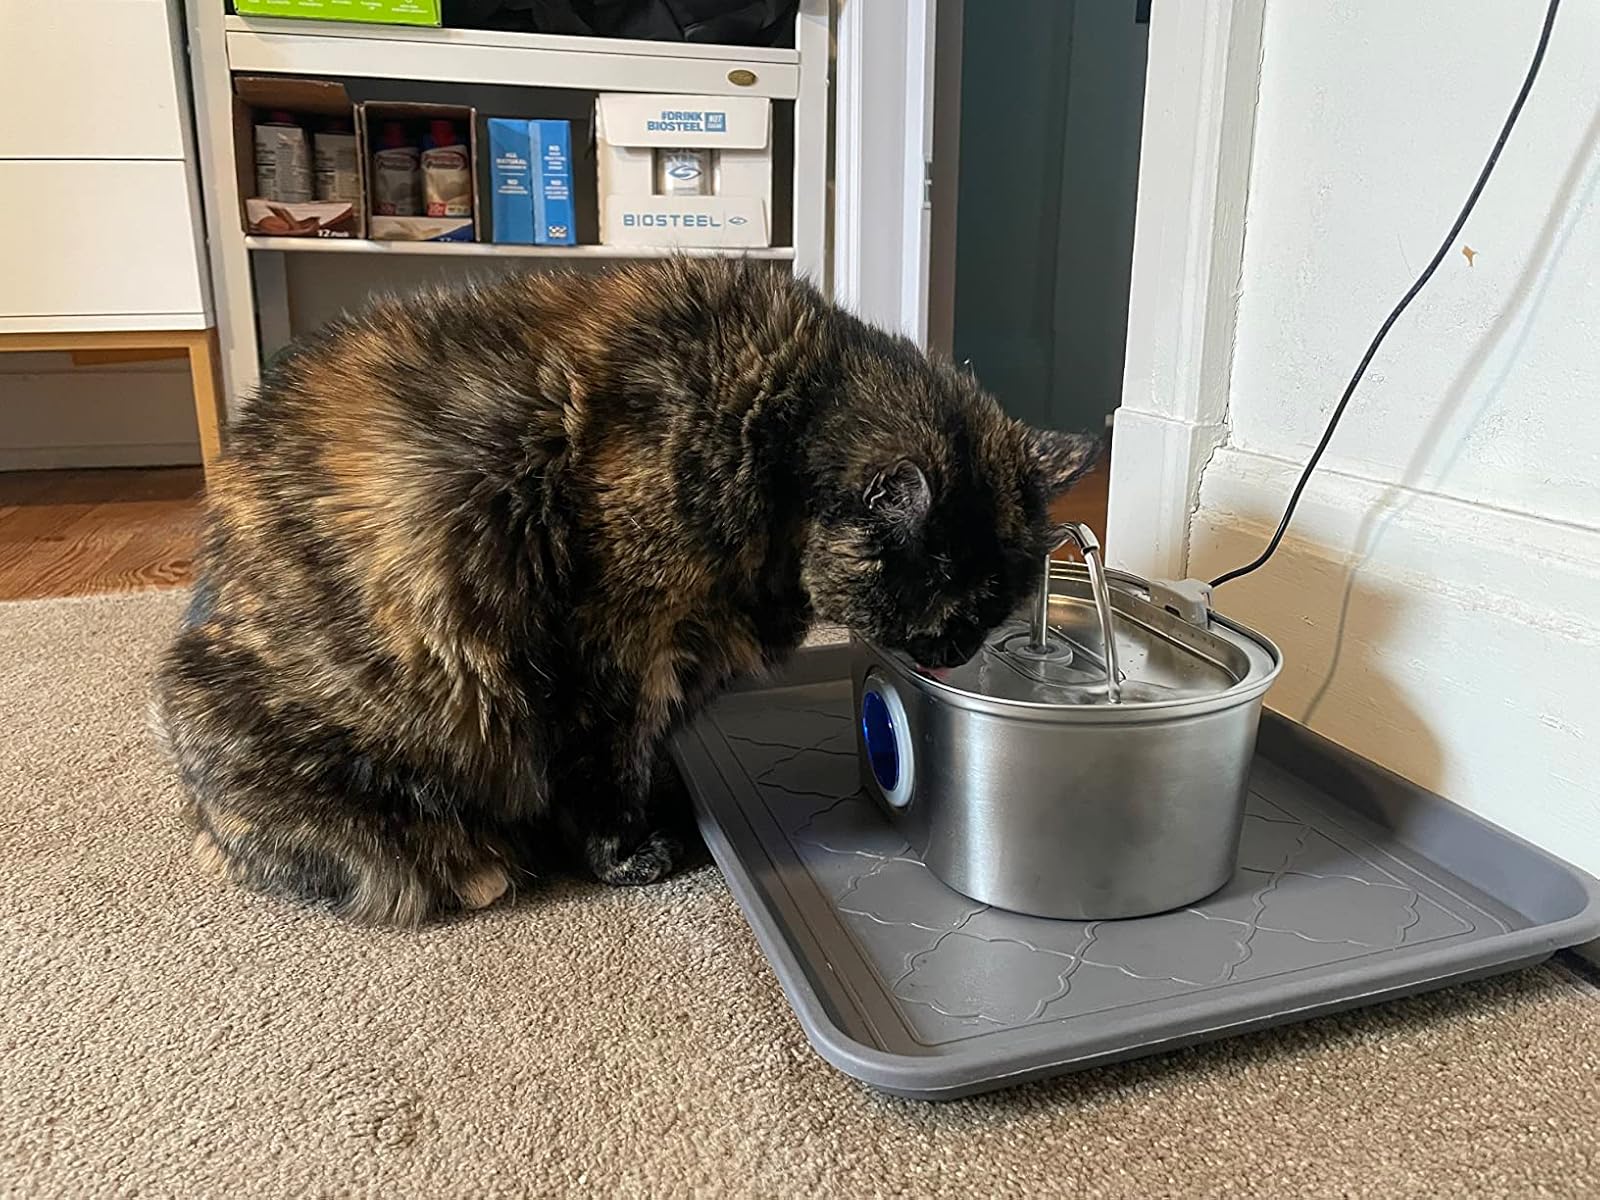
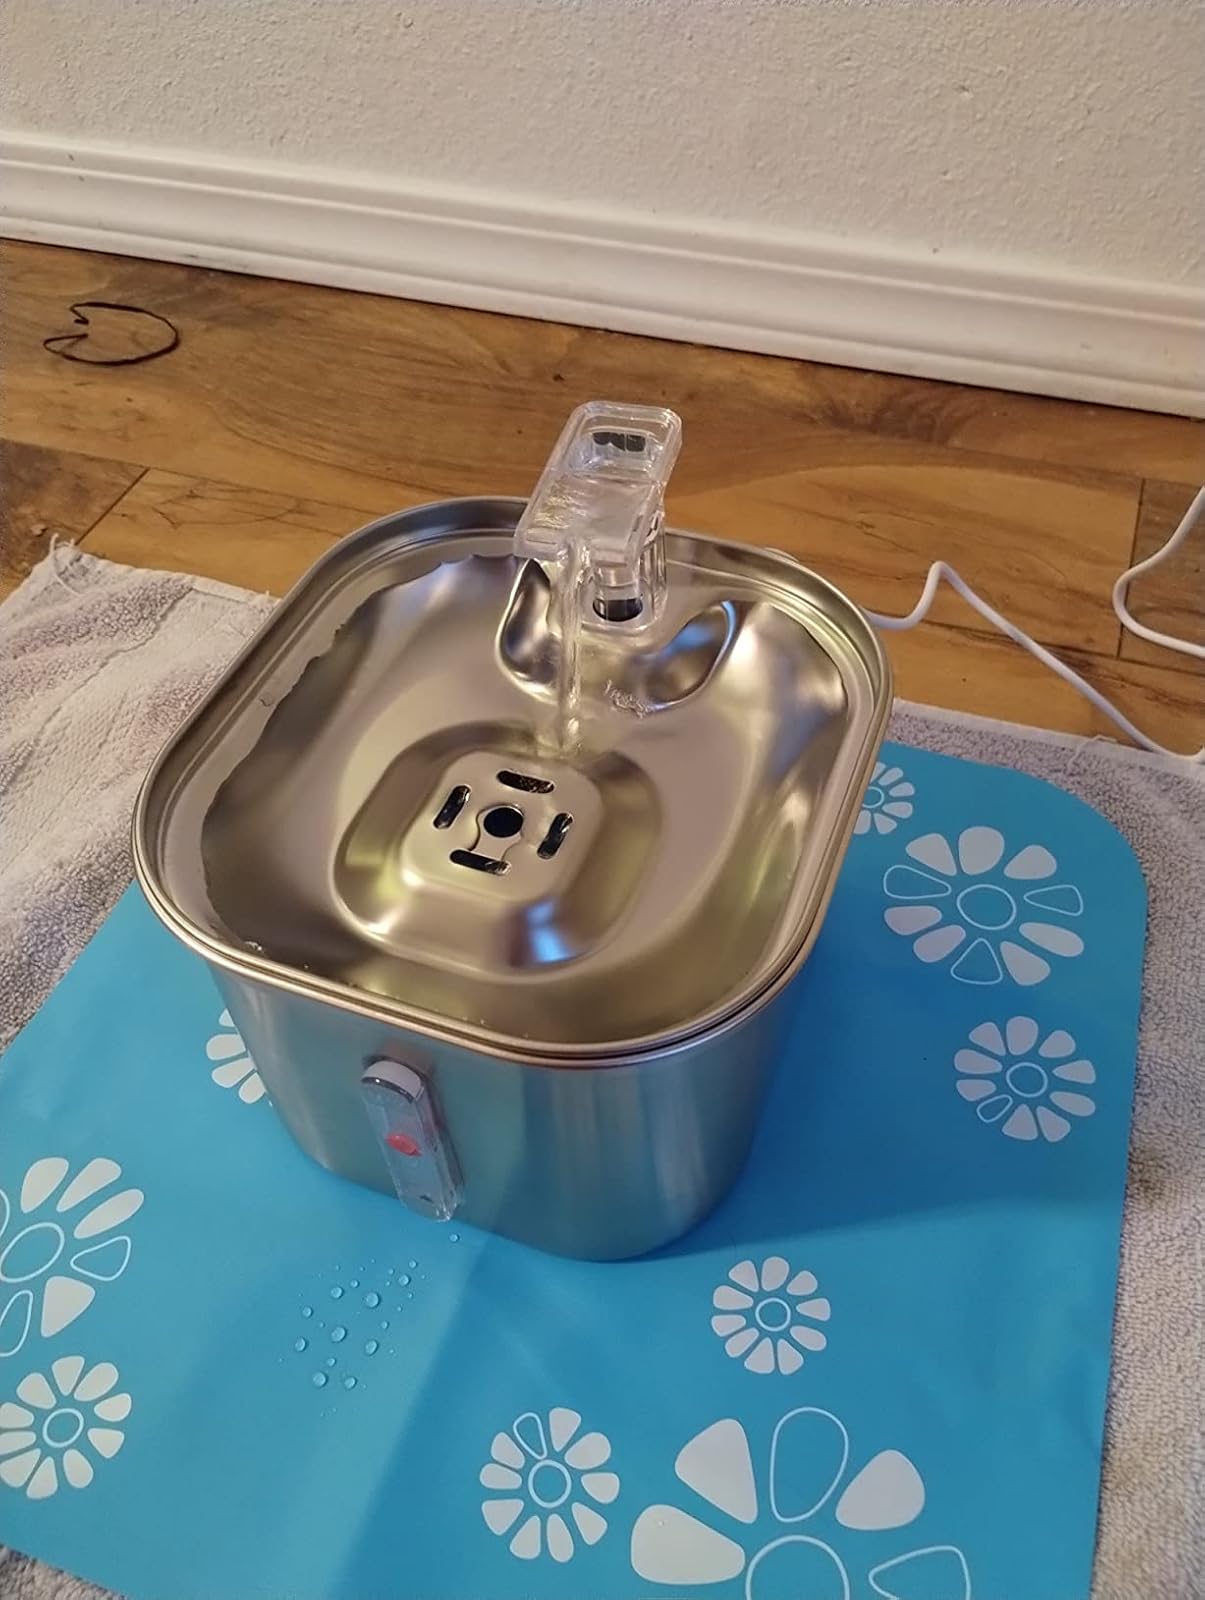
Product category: items_bowl
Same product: no